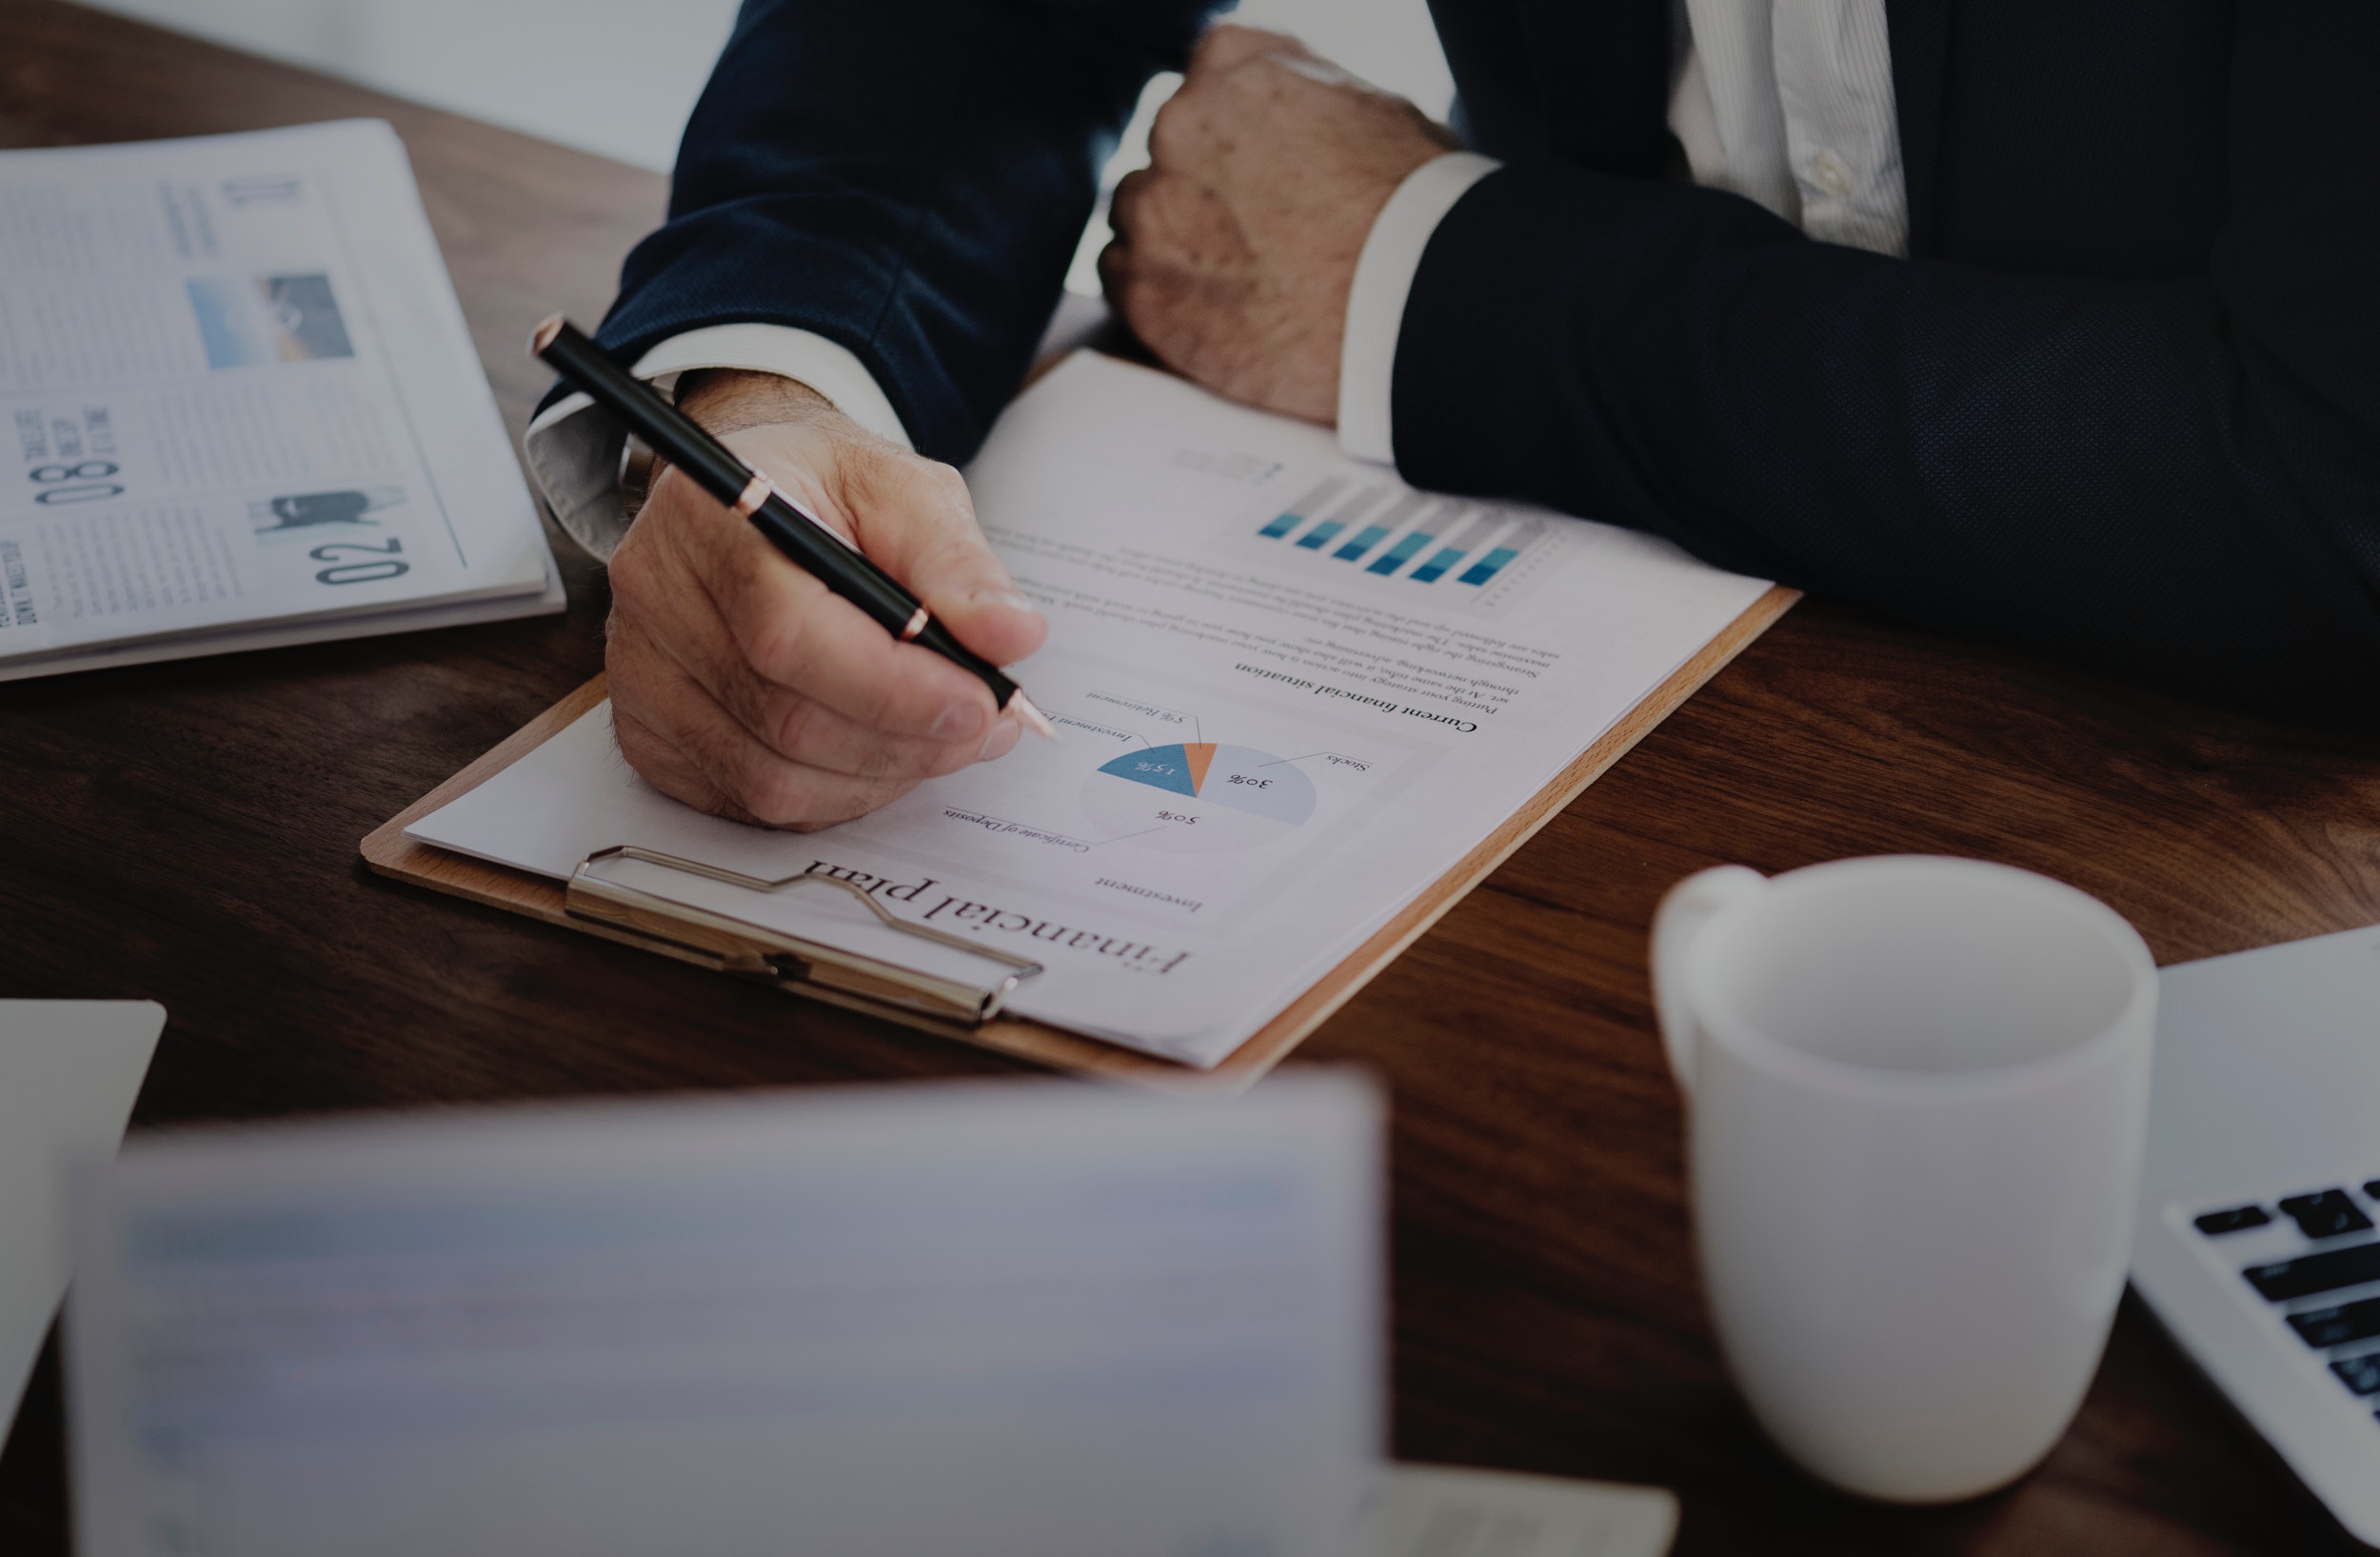
text, Material property, hand, font, writing, finger, paper, document, business, brand, white collar worker